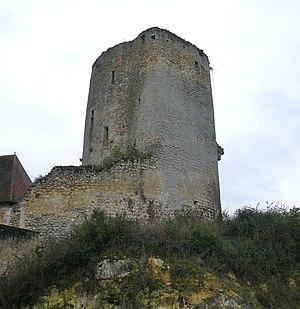
Vestiges du donjon du château du Châtelier, commune de Paulmy, Indre-et-Loire, Centre, France. This building is classé au titre des Monuments Historiques. It is indexed in the Base Mérimée, a database of architectural heritage maintained by the French Ministry of Culture,